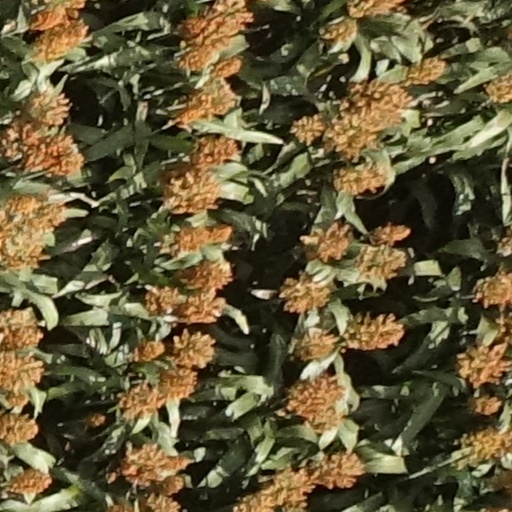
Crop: sorghum